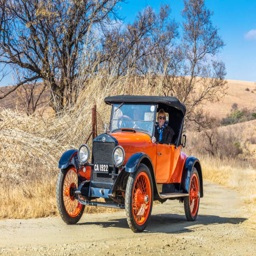
vintage vehicle at a show